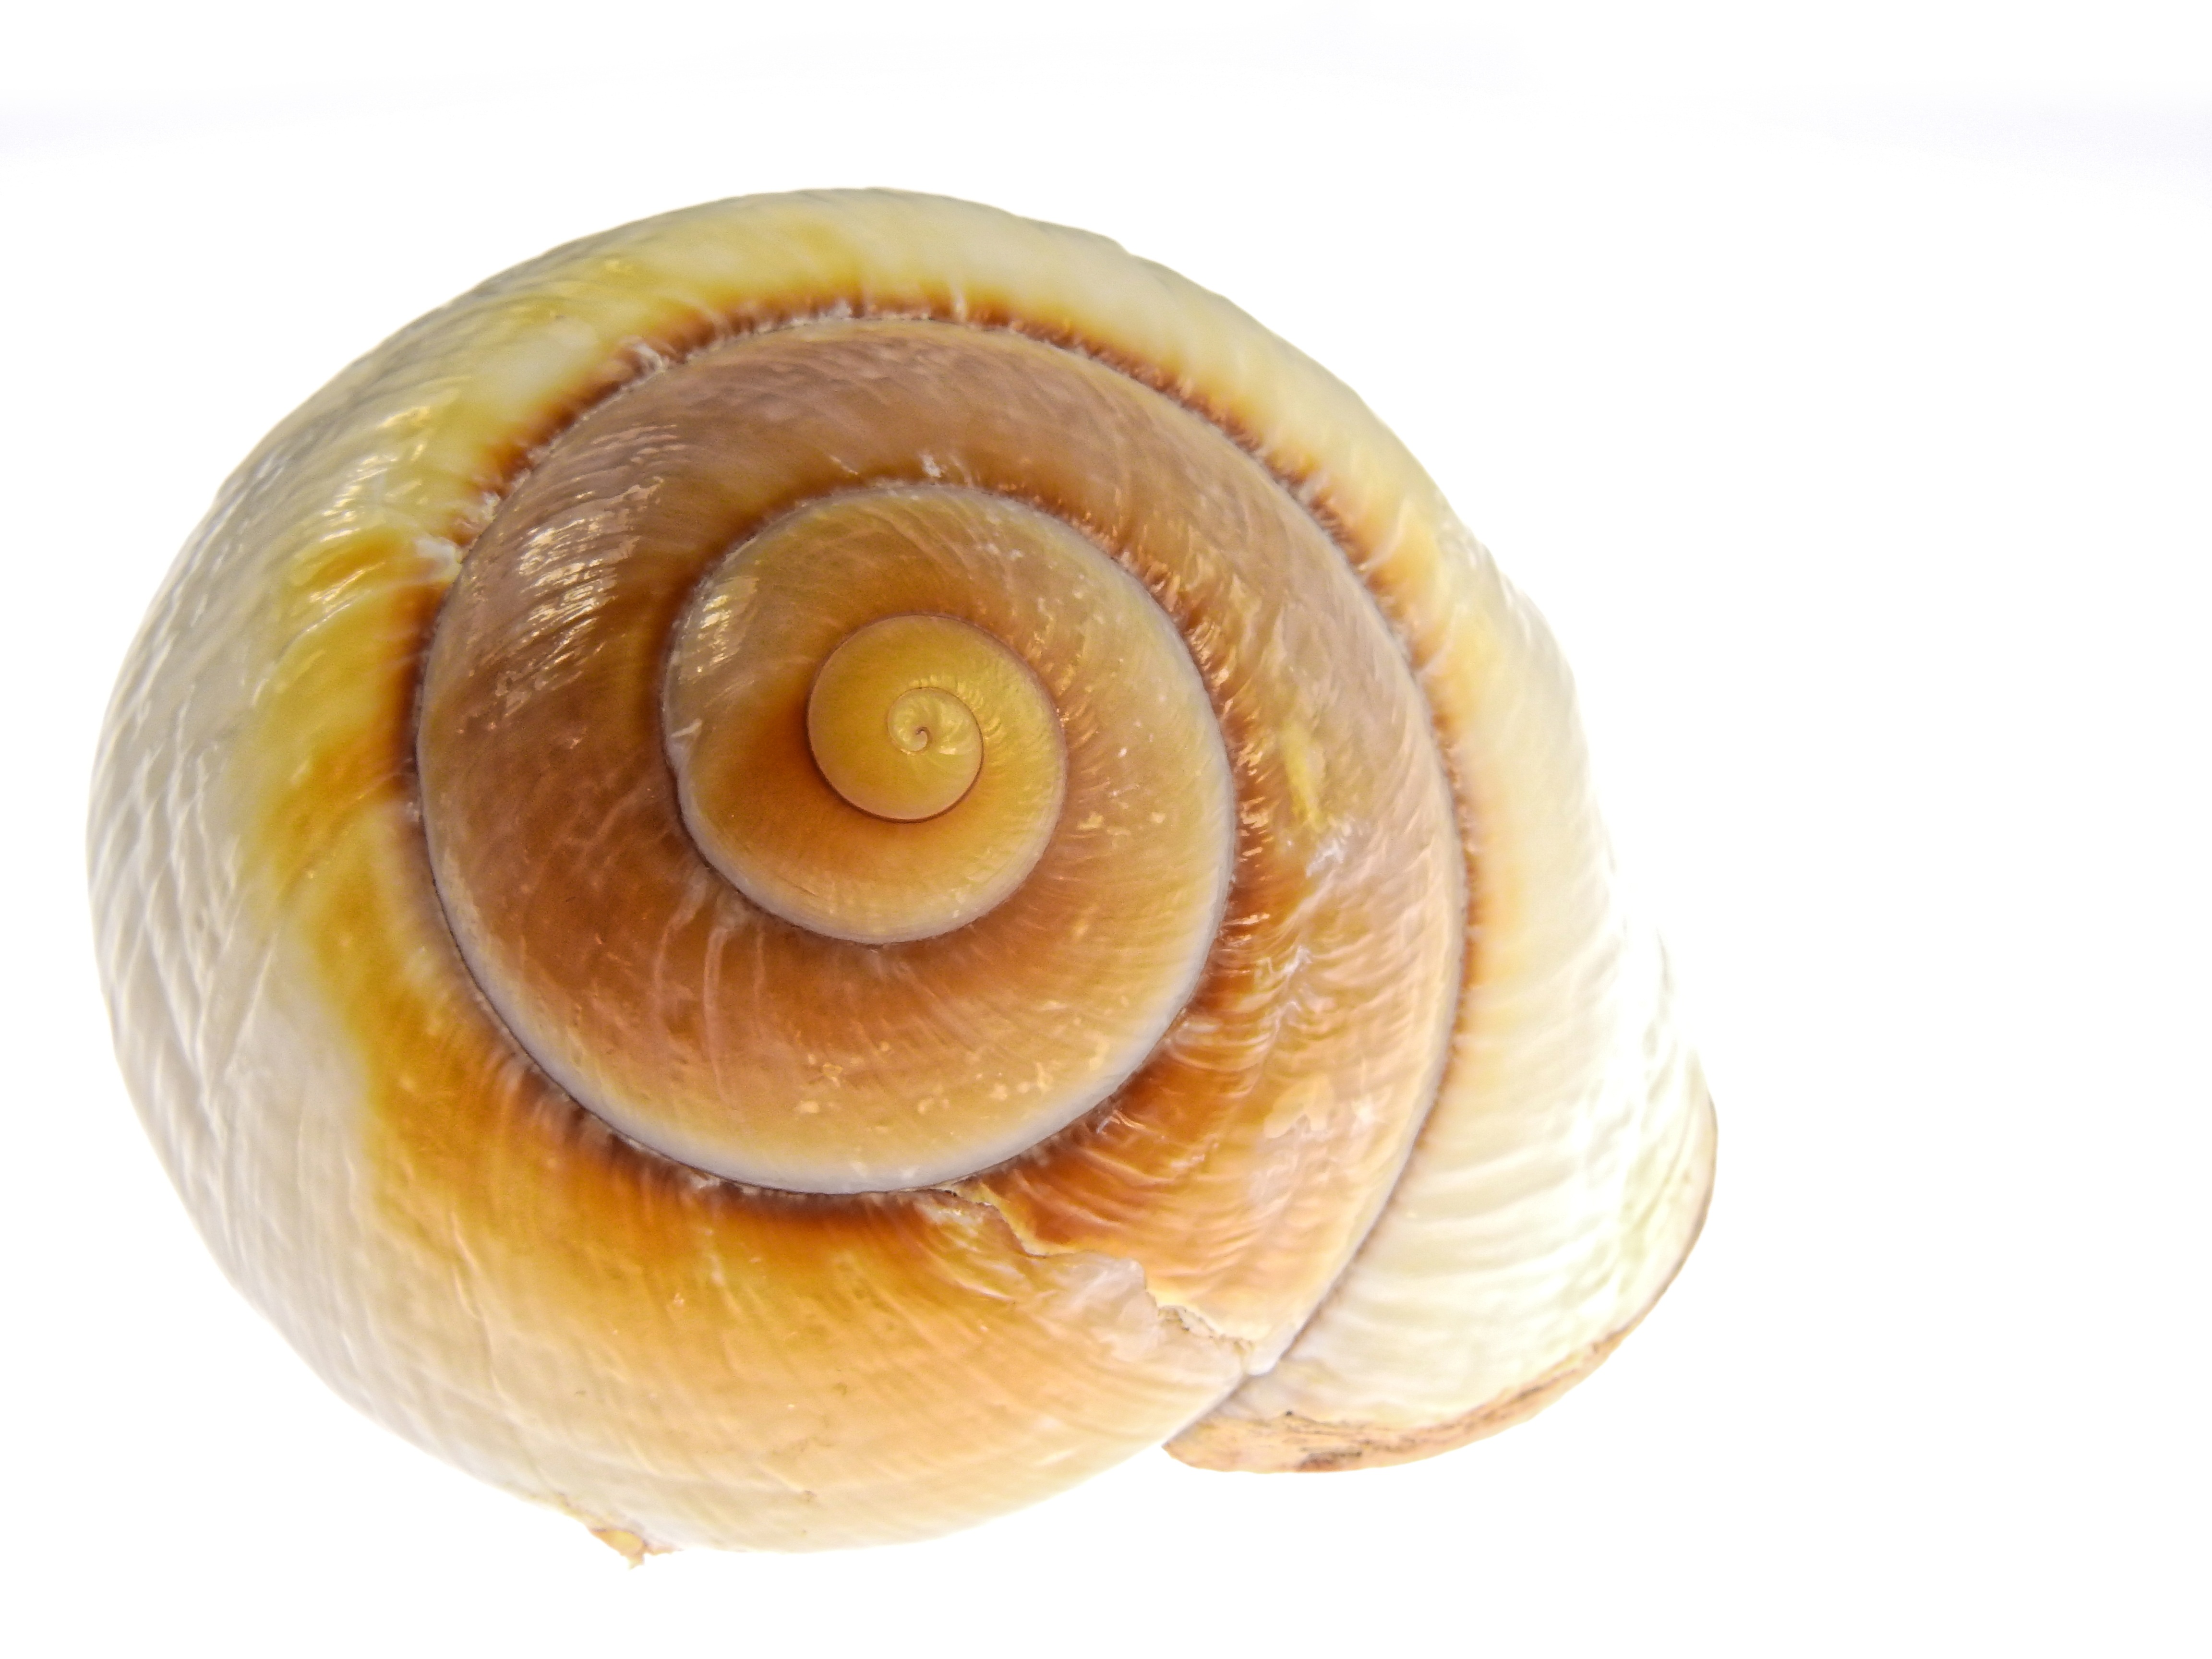
sea, nature, spiral, food, produce, shell, invertebrate, lime, mollusk, snail, background, escargot, schnecken, sea animals, medicinal mushroom